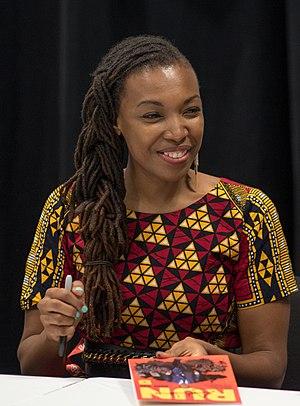
Afua Njoki Richardson est une dessinatrice de bande dessinée américaine qui travaille pour Marvel Comics et DC Comics.